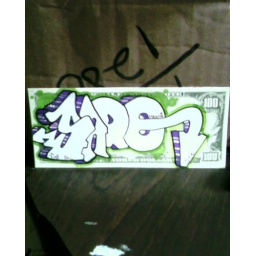
coming to a street, mail box or newspaper stand near you..